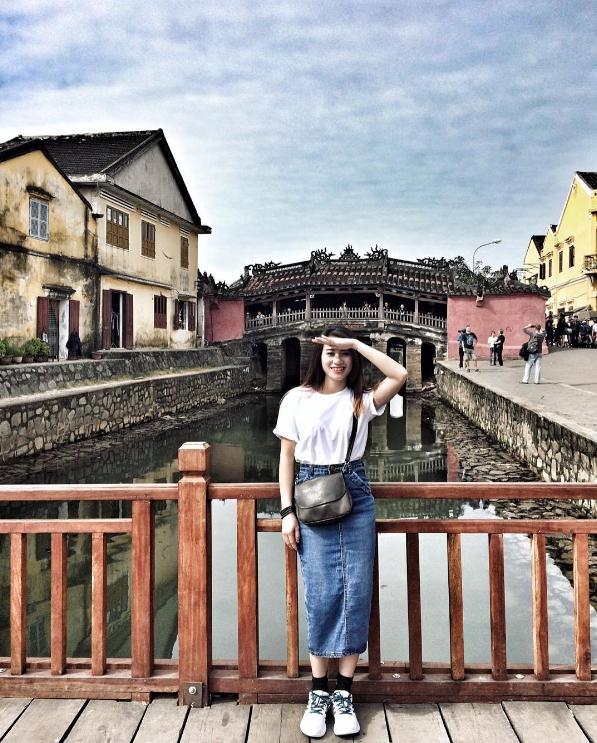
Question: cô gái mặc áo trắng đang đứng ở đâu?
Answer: cô ấy đang đứng tựa vào thành cầu